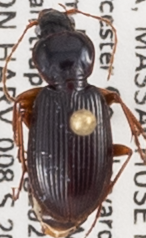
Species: Synuchus impunctatus
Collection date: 2020-08-26
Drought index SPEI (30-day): -1.77
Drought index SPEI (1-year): -1.13
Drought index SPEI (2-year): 0.198